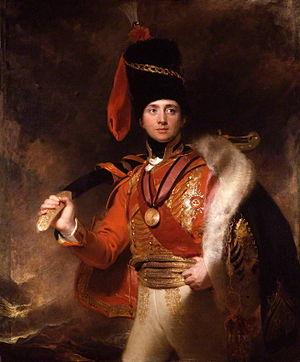
Charles William Vane, 3ᵉ marquis de Londonderry, est un militaire, diplomate et homme politique britannique. Par sa fille Lady Frances, Lord Londonderry est l'arrière-grand-père de Winston Churchill.
Le combat de Benavente se déroula le 29 décembre 1808 à Benavente, en Espagne, et opposa la cavalerie britannique de Lord Henry Paget aux chasseurs à cheval de la Garde impériale du général Charles Lefebvre-Desnouettes. Il eut lieu dans le cadre de la guerre d'indépendance espagnole, au cours de la retraite britannique vers La Corogne. La cavalerie française fut vaincue et son commandant, Lefebvre-Desnouettes, fut capturé.
Le sabre est une arme blanche d'estoc et de taille, dont on utilise la pointe et le tranchant. Il est souvent courbe mais peut aussi être droit. Sa véritable caractéristique distinctive est son tranchant unique. Il peut être utilisé à une ou deux mains en fonction de son type.